List of Line of Duty episodes

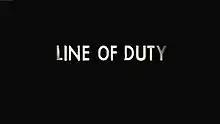
The text "Line of Duty" horizontally and vertically centered in white letters on a black background

"Line of Duty" is a British police procedural and serial drama television series created and written by Jed Mercurio for the British Broadcasting Corporation (BBC). Mercurio originally pitched the programme to BBC One, but was turned down and directed towards BBC Two, which commissioned the series nine months later. It premiered on 26 June 2012 with a five-episode first series which concluded on 24 July. The programme performed well and quickly earned a commission for a second series. The six-episode second series aired from 2 February to 19 March 2014. Although viewing figures were slightly lower than the first, BBC Two commissioned a third and fourth series of the programme. The third began broadcasting on 24 March 2016 and finished six weeks later on 28 April. Series three surpassed the viewership of the first series and was the most viewed series on BBC Two in over ten years, leading to the commissioning of a fifth series.